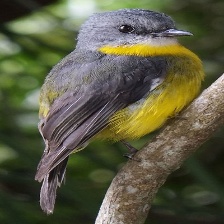
Species: EASTERN YELLOW ROBIN
Scientific name: EOPSALTRIA AUSTRALIS
ImageNet parent category: robin